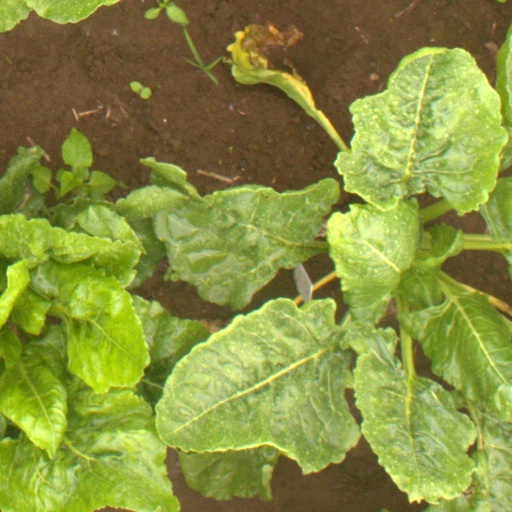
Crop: sugar beet